Answer in natural language. How many Windows are visible in the scene? Choose between the following options: 4, 3, 0, 1 or 2
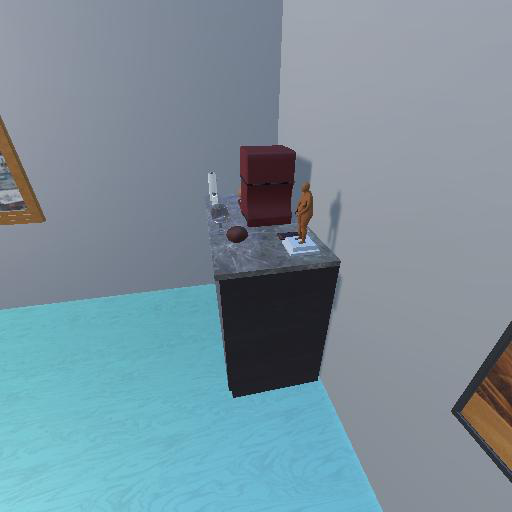
<answer>1</answer>